Chris Devenski

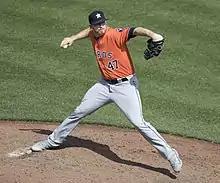
Devenski with the Houston Astros in 2017

Christopher Michael Devenski (born November 13, 1990), also known as "Devo", is an American professional baseball pitcher for the New York Mets of Major League Baseball (MLB). He has previously played in MLB for the Houston Astros, Arizona Diamondbacks, Philadelphia Phillies, Los Angeles Angels, and Tampa Bay Rays. He made his MLB debut in 2016.